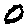
Label: 0